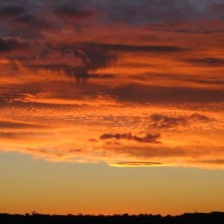
Cloud type: Altostratus